Florentine Diamond

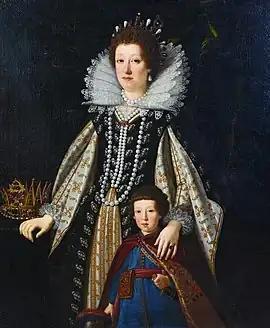
Portrait of Mary Magdalene of Austria with her son, wearing the Florentine on her head as a pendant

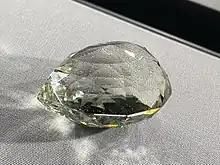
Historic rhinestone copy of the Florentine made in 1865, Natural History Museum, Vienna

The stone's origins are disputed. Reportedly, it was cut by Lodewyk van Bercken for Charles the Bold, Duke of Burgundy. Charles is said to have been wearing it when he fell in the Battle of Nancy on 5 January 1477. A peasant or foot soldier found the diamond on the Duke's person and sold it for 2 francs, thinking it was glass. The new owner Bartholomew May, a citizen of Bern, sold it to the Genoese, who in turn sold it to Ludovico Sforza. By way of the Fuggers, it came into the Medici treasury at Florence. Pope Julius II is also named as one of its owners.